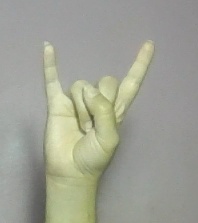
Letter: la